Üllar Kerde

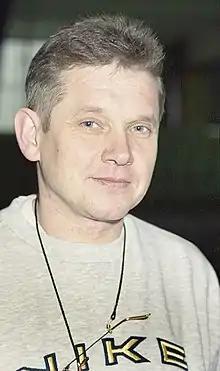
Üllar Kerde in 1999

Üllar Kerde (born 1 April 1954) is an Estonian basketball coach. Currently he is the coach of BC Dynamo Moscow. He has also been the coach of Estonia national basketball team leading it to the EuroBasket 2001 which Estonia finished 14th.